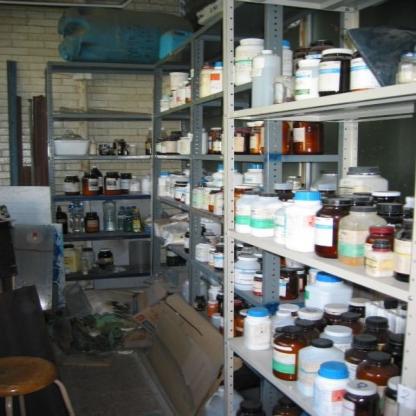
Scene: Indoor